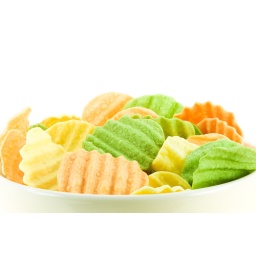
Closeup shot of colorful veggie chips on white background, with shallow focus on green chip in the center